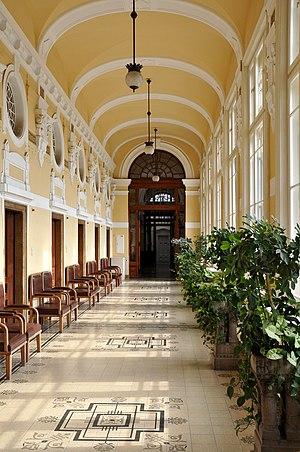
Budapest (Hongrie): installations thermales Széchenyi, corridor du bâtiment principal